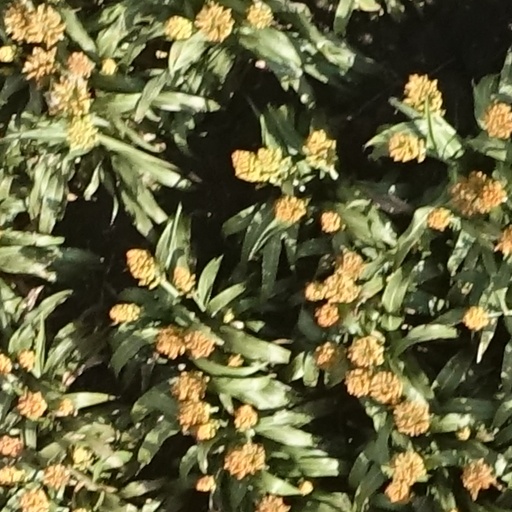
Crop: sorghum